Melky Cabrera

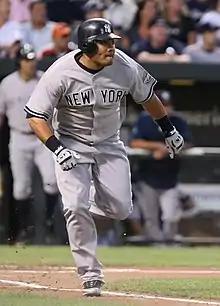
Cabrera with the New York Yankees in 2009

After the 2008 season, the Yankees came close to trading Cabrera to the Milwaukee Brewers for veteran outfielder, Mike Cameron. Remaining with the Yankees, Cabrera competed with Brett Gardner for the starting center field job which Gardner won, relegating Cabrera to a backup role by manager Girardi once again. On April 22, however, Cabrera hit the first walk-off hit in the new Yankee Stadium, a two-run homer in the bottom of the 14th, for a 9–7 Yankee win. By late April, with Gardner slumping and Cabrera's streak of stellar play, Cabrera once again became the starting center fielder. He won the Major League Baseball Clutch Performer of the Month of May.